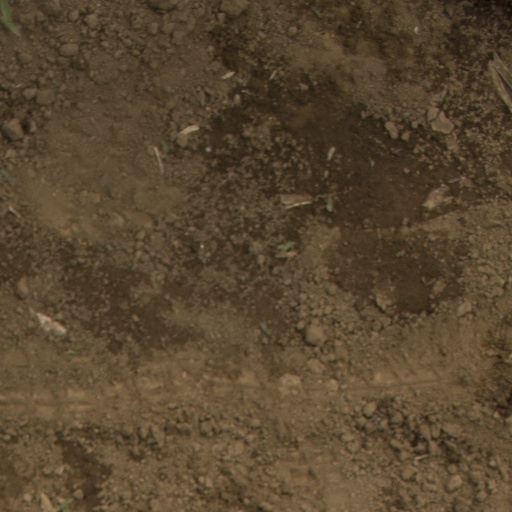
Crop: Jerusalem artichoke